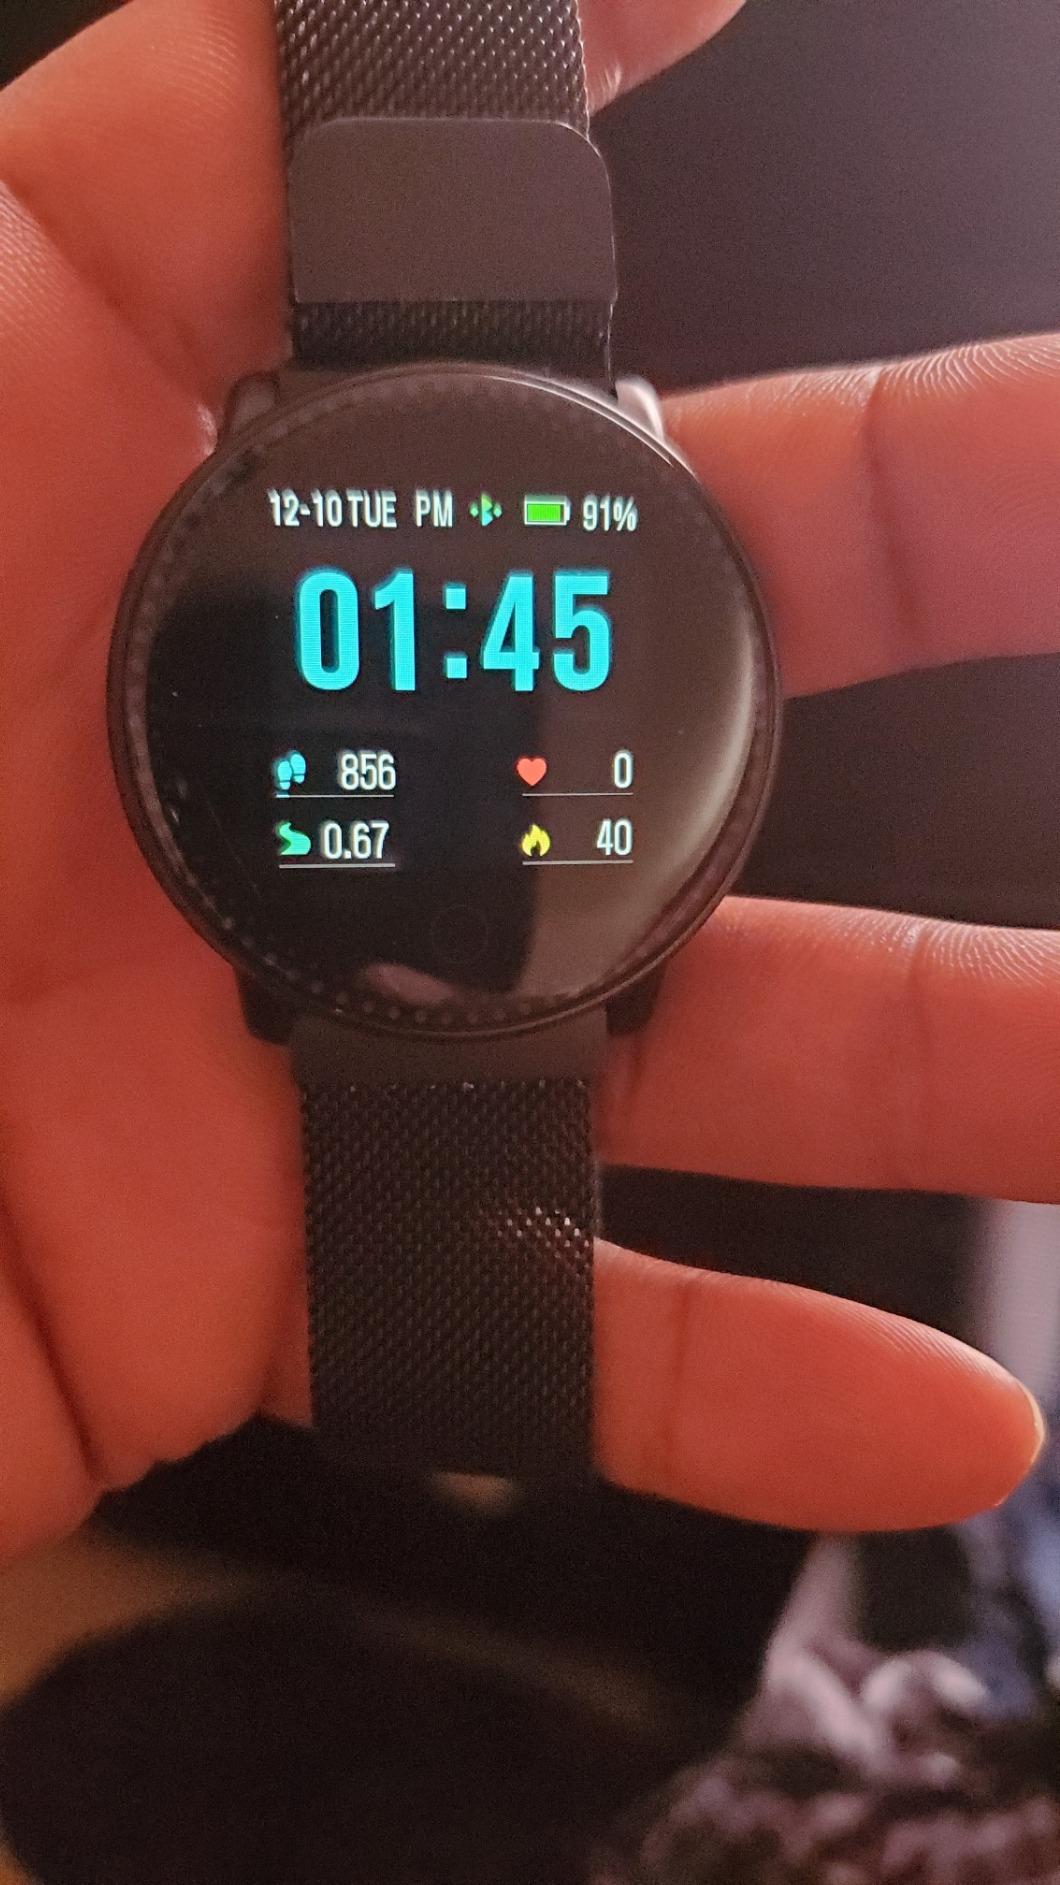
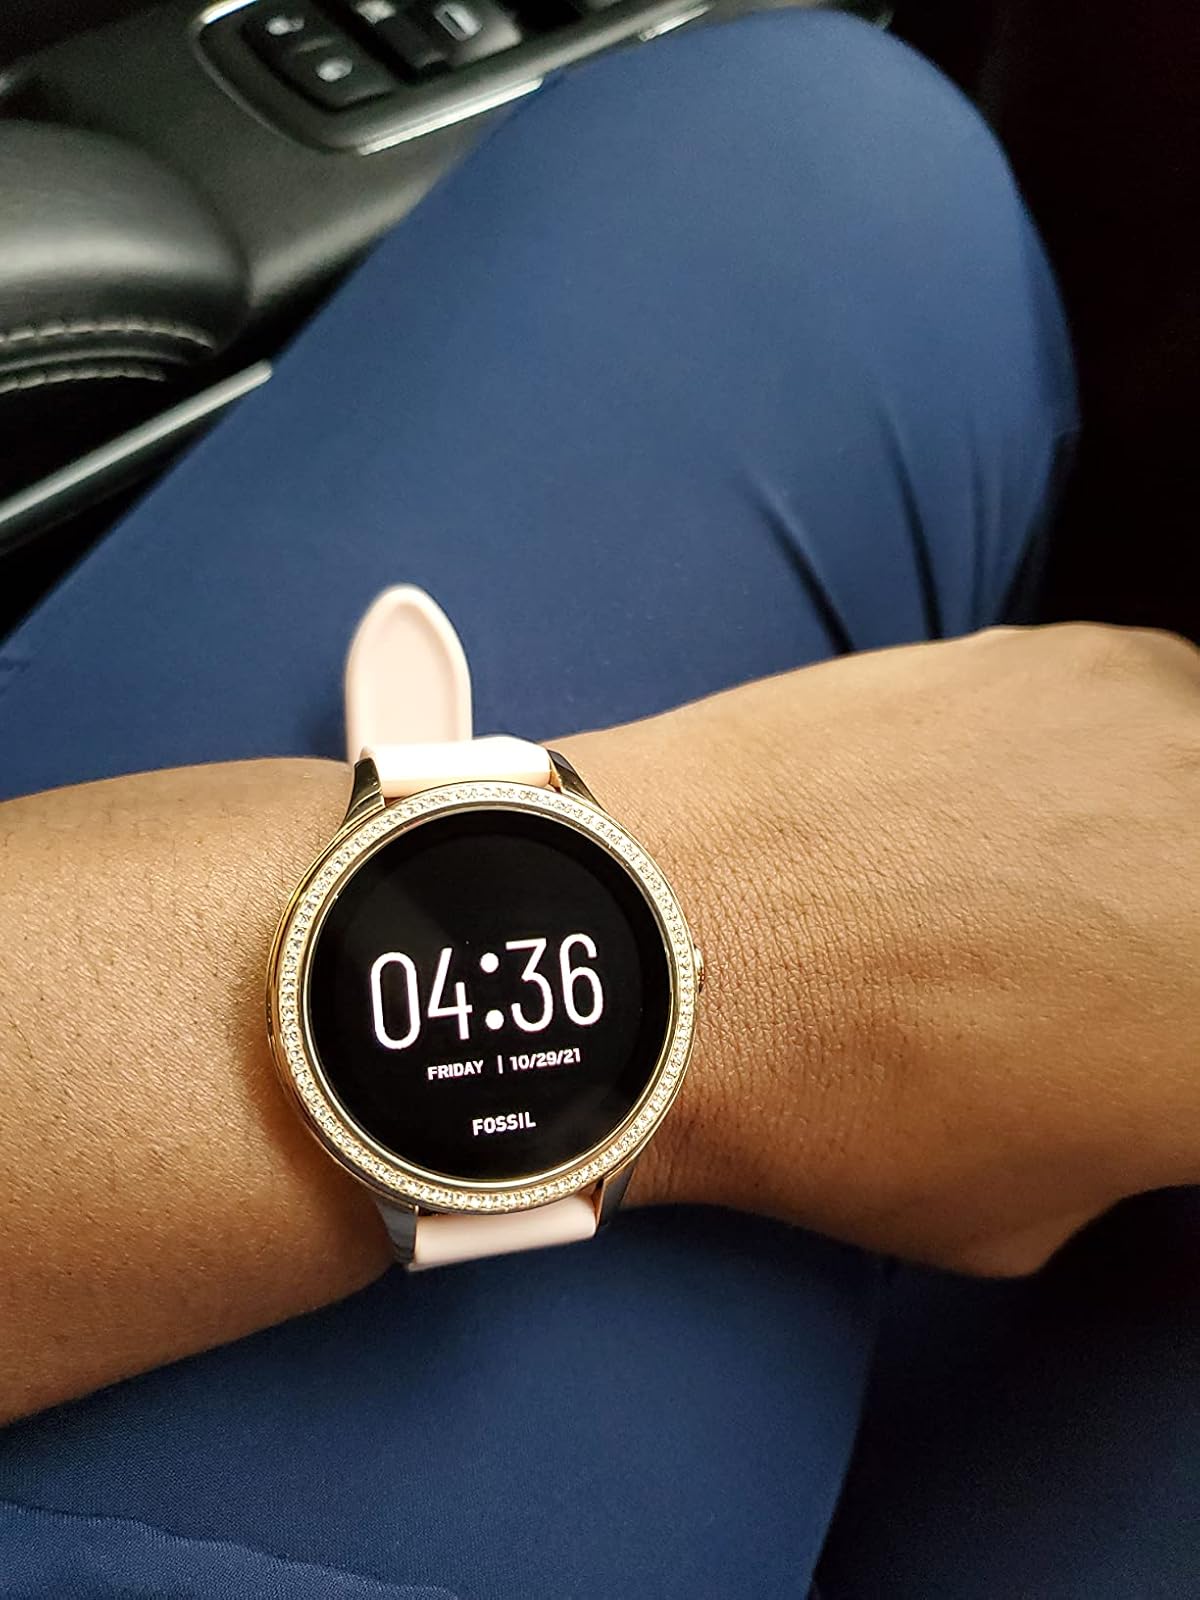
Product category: smartwatch
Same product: no